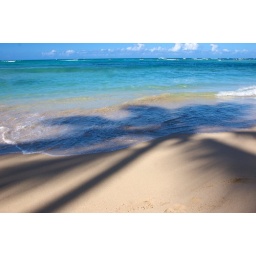
Was walking along and the coconut tree cast this nice shadow on the beach in Waikiki